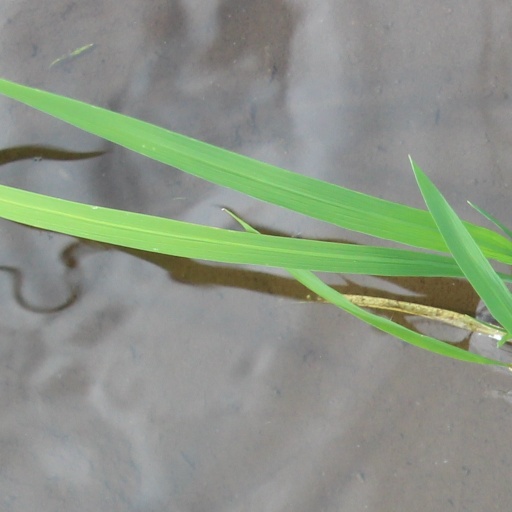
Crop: rice